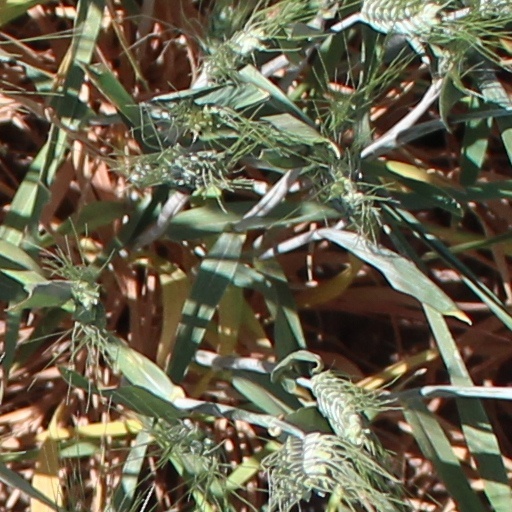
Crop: wheat